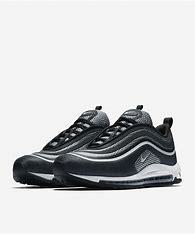
Brand: Nike
Model: Air Max 97 Ultra 17